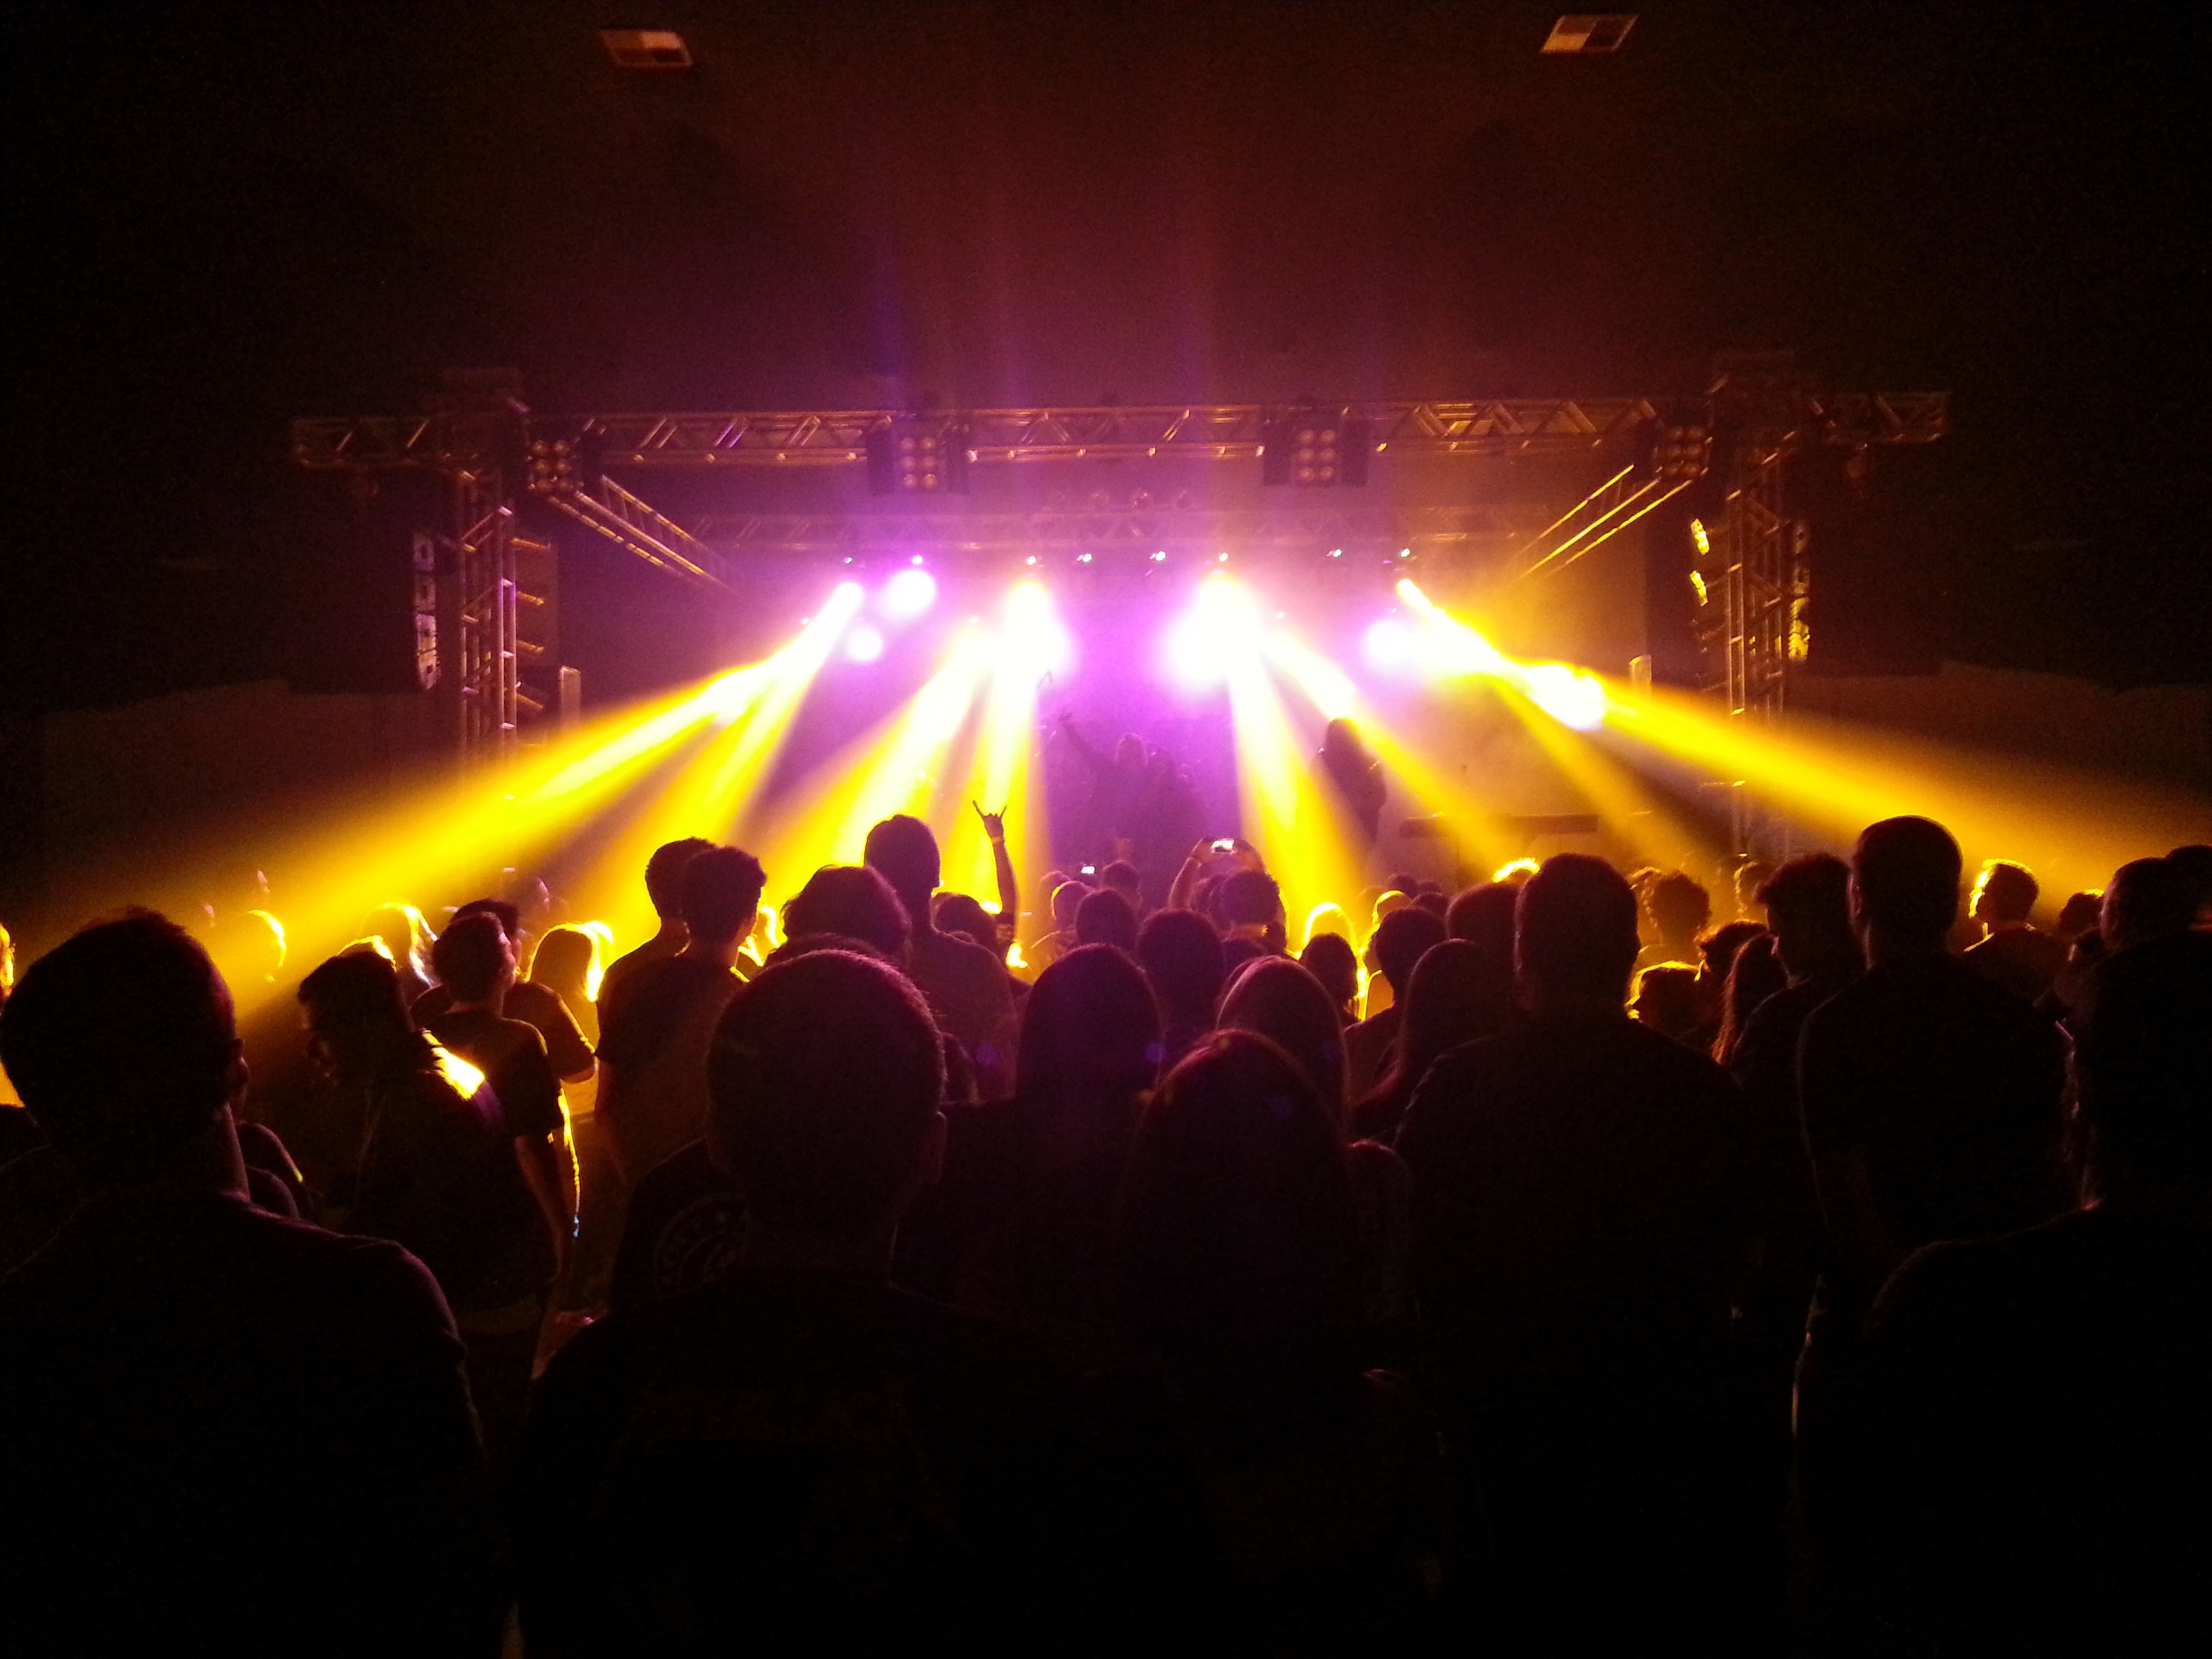
music, crowd, concert, band, audience, stage, performance, public, event, entertainment, performing arts, rock concert, musical theatre